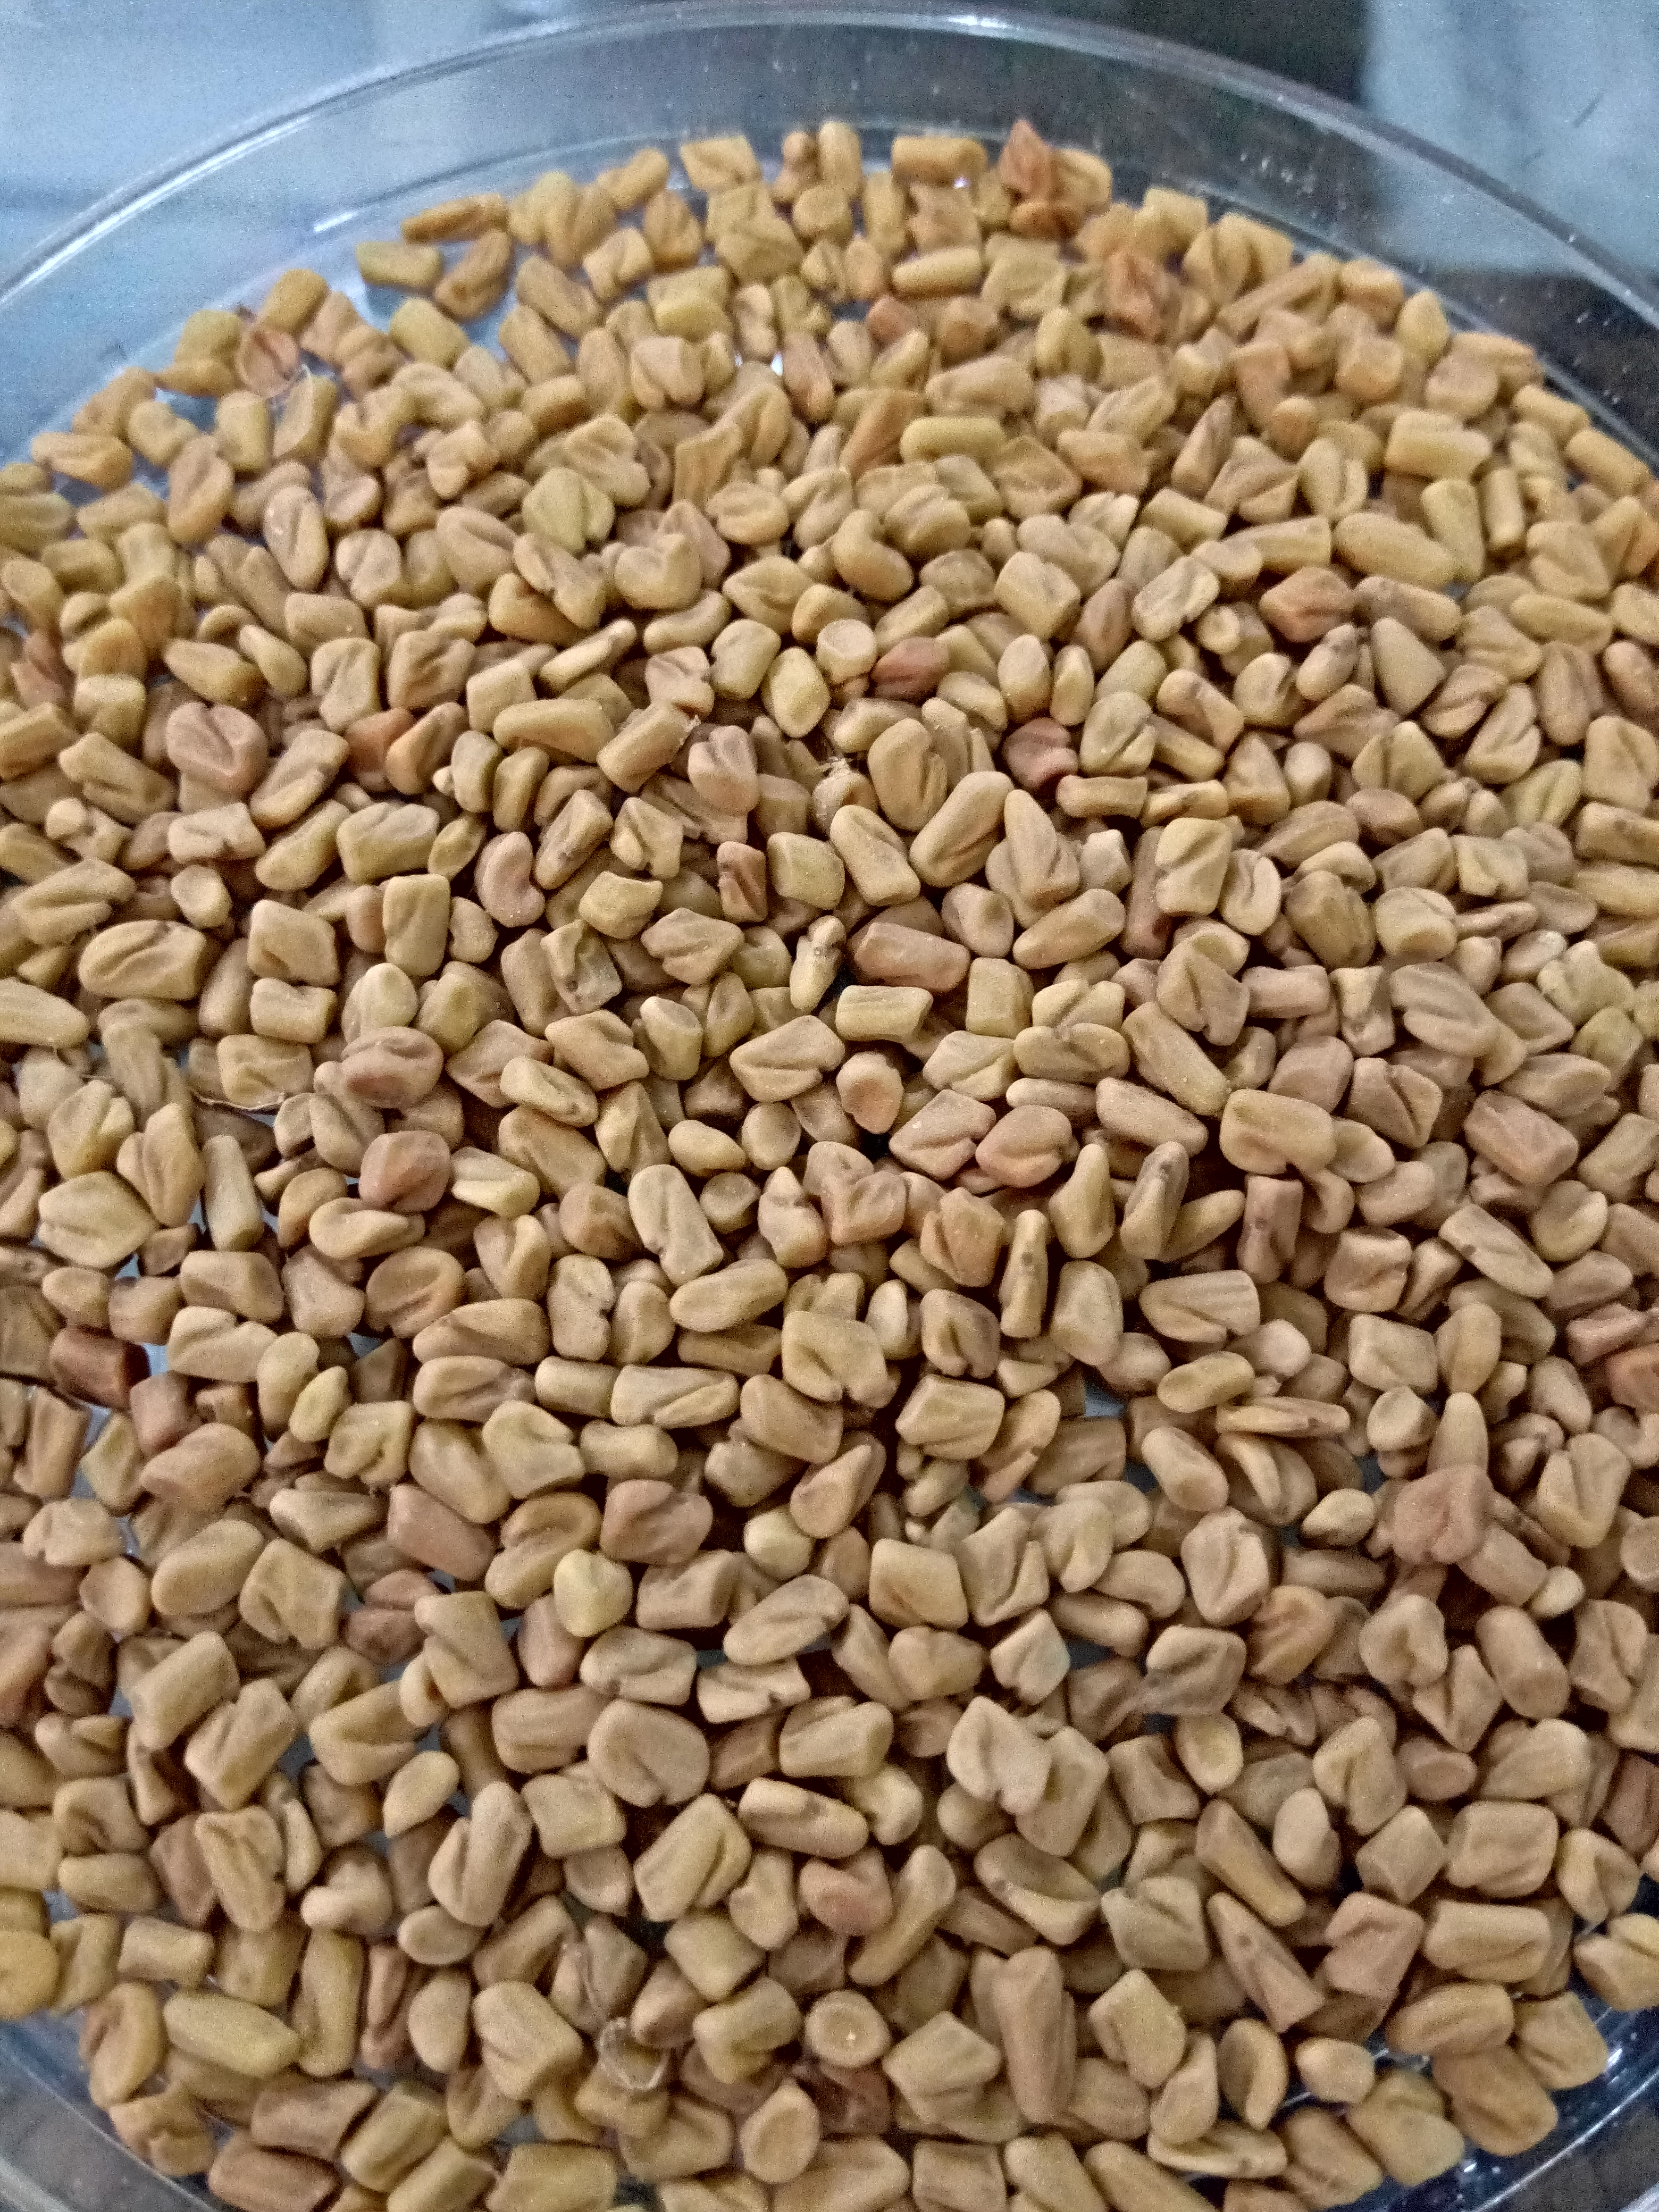
Rice seed variety: Unknown